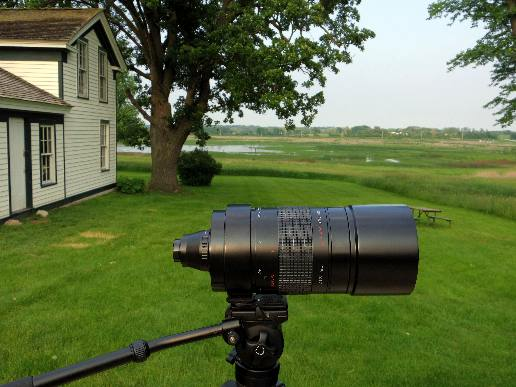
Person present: No